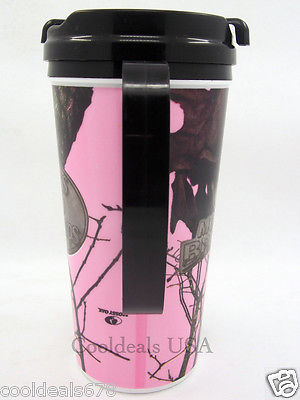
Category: mug